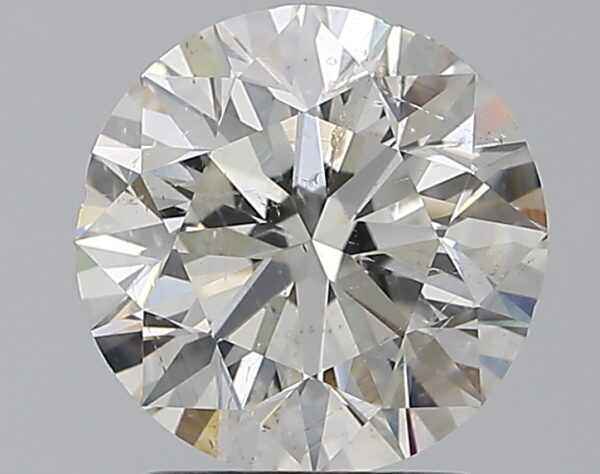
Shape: round
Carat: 2
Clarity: SI2
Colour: G
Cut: EX
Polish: EX
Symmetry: VG
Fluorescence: N
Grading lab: GIA
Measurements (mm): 7.9 x 8 x 5.06